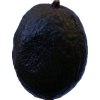
Label: black_avocado